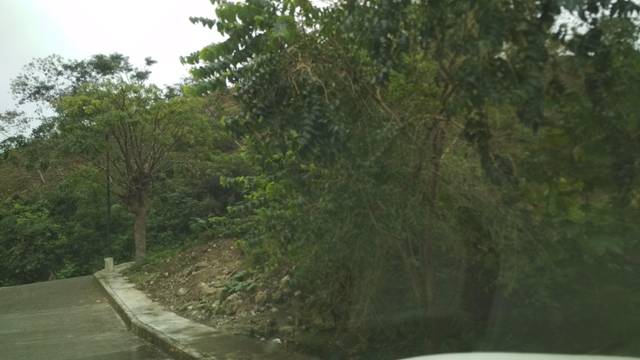
Region: Mexico
Coordinates: 20.443, -97.309